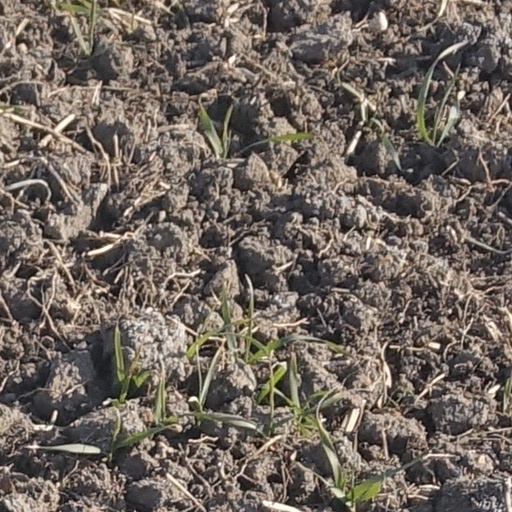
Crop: wheat